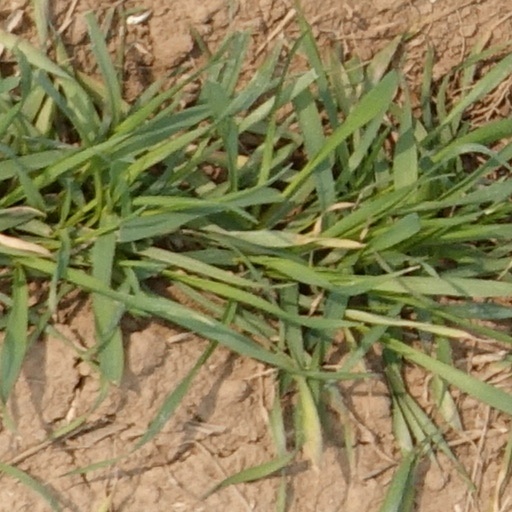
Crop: wheat